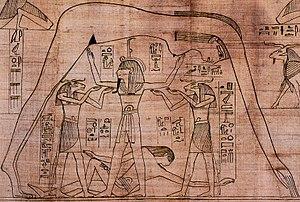
Le papyrus Greenfield ou Livre des morts de Nesytanebetisherou est un papyrus égyptien exécuté pour la princesse Nesytanebetisherou, une fille du pharaon Pinedjem II qui a régné durant la XXIᵉ dynastie et date donc du XIᵉ siècle av. J.-C.
Osiris est un dieu du panthéon égyptien et un roi mythique de l'Égypte antique. Inventeur de l'agriculture et de la religion, son règne est bienfaisant et civilisateur. Il meurt noyé dans le Nil, assassiné dans un complot organisé par Seth, son frère cadet. Malgré le démembrement de son corps, il retrouve la vie par la puissance magique de ses sœurs Isis et Nephtys. Le martyre d'Osiris lui vaut de gagner le monde de l'au-delà dont il devient le souverain et le juge suprême des lois de Maât.
Arbre généalogique des dieux égyptiens de l'Ennéade d'Héliopolis. D'après
Dans l'Égypte antique, les mythes royaux de légitimation sont les fondements religieux du pouvoir politique des pharaons.
La feuille de papyrus, appelée plus simplement le papyrus, est un support d'écriture obtenu grâce à la transformation des tiges d’une plante, appelée également papyrus. Son invention remonte à près de 5 000 ans. Il était utilisé en Égypte et autour de la mer Méditerranée.